John Lowe (musician)

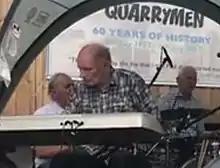
Lowe performing with the Quarrymen in 2017

John Charles "Duff" Lowe (13 April 1942 – 22 February 2024) was an English pianist. In the late 1950s, he played piano for The Quarrymen, the group who would evolve into The Beatles.